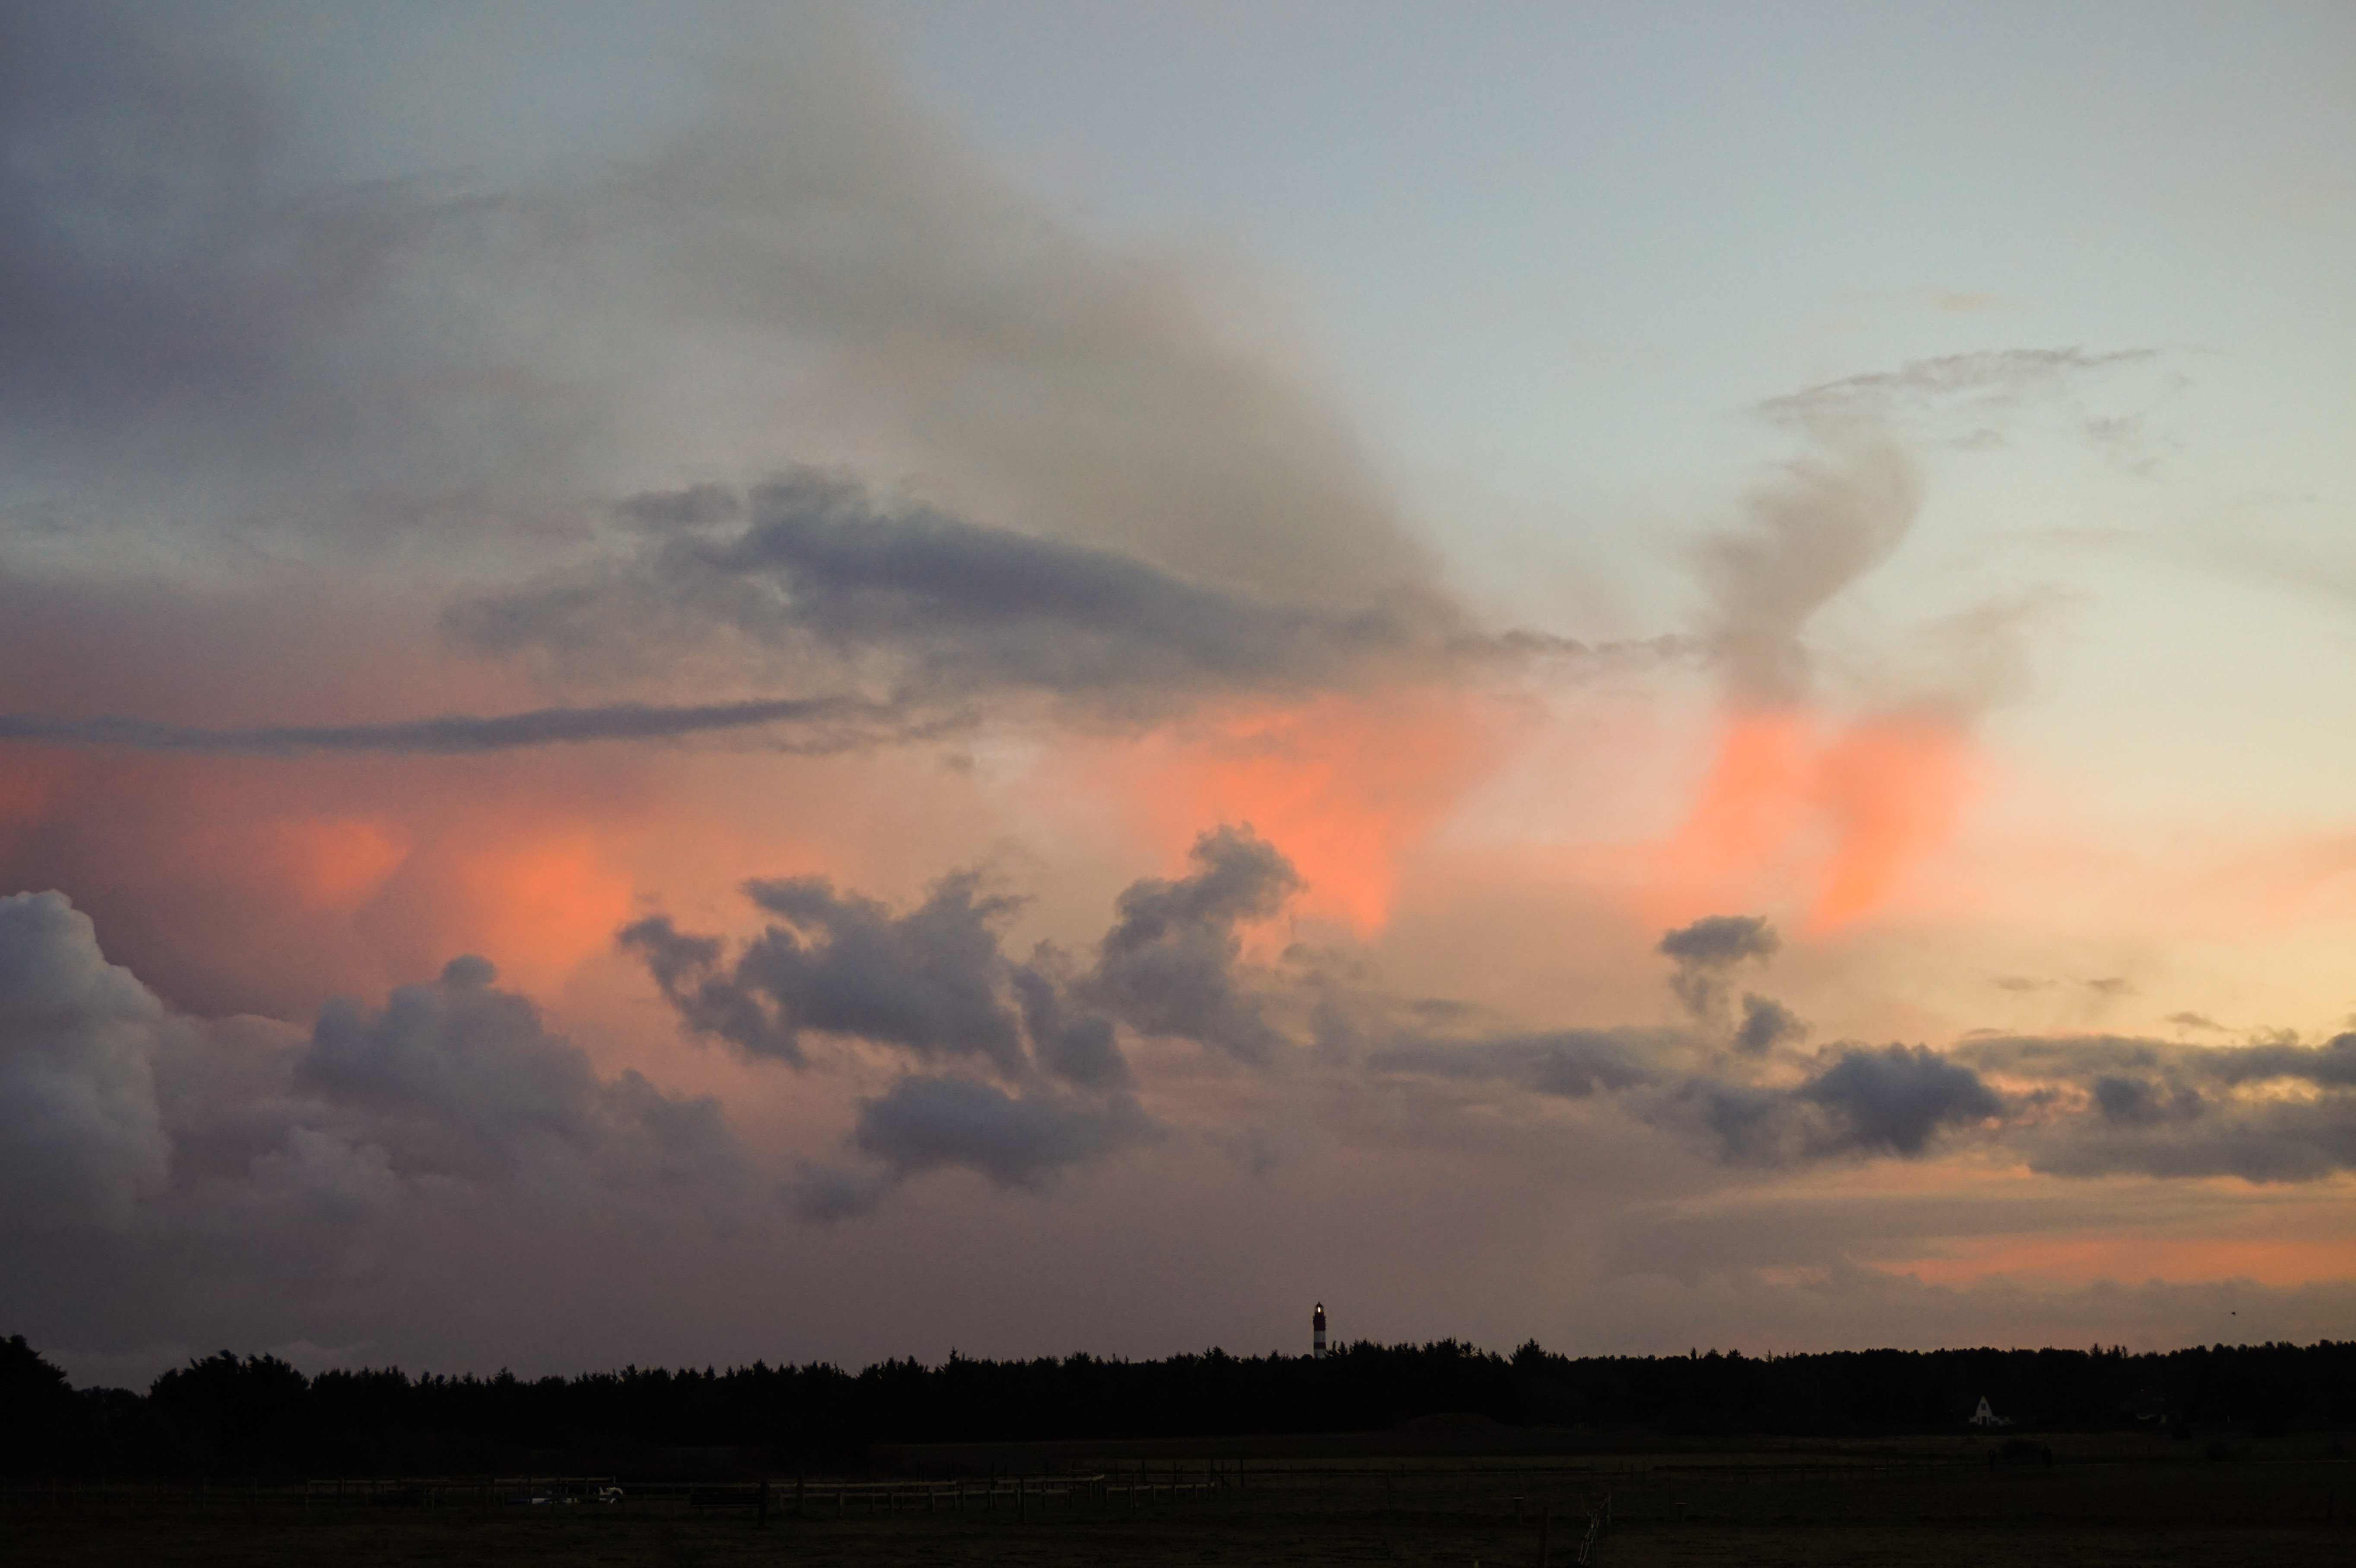
nature, horizon, cloud, sky, sunrise, sunset, morning, dawn, atmosphere, dusk, evening, twilight, color, weather, storm, cumulus, clouds, mood, afterglow, meteorological phenomenon, atmospheric phenomenon, red sky at morning